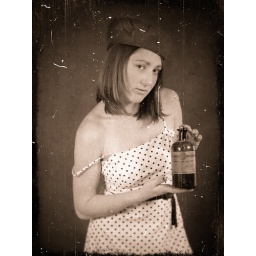
Lost apothecary advertisement. Undated glass plate found in box in attic.